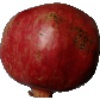
Label: pomegranate